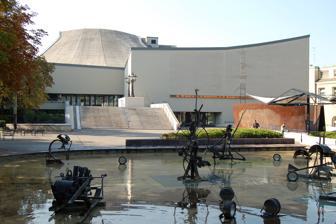
Building: Theater Basel
Country: Switzerland
Year built: 1834
Opera house and drama theatre in Basel, Switzerland Theater Basel Founded as Basler Stadttheater in 1834 Address Basel Switzerland Owner City government of Basel , Switzerland Type Municipal Construction Opened 1834 (first building (as Basler Stadttheater)) 1875 (second building) 1909 (third building) 1975 (fourth building) Demolished 7 October 1904 (2nd building destroyed by fire) Years active since 1834 Architect Melchior Berri (first building) Johann Jakob Stehlin der Jüngere (second building) Tenants Opera and ballet companies (among other uses) Website www.theater-basel.ch Theater Basel is the municipal theatre of the city of Basel , Switzerland , which is home to the city's opera and ballet companies. The theatre also presents plays and musicals in addition to operas and operettas . Because the theatre does not have its own orchestra , the Basel Symphony Orchestra is usually contracted to perform for opera and ballet productions as needed. For baroque-opera productions, La Cetra, the baroque orchestra of the Schola Cantorum Basiliensis , is engaged. History Theater Basel's second theatre which was destroyed by fire in 1904 (postcard from 1904). Theater Basel was founded in 1834 under the name Basler Stadttheater . The first theatre was designed by Swiss architect Melchior Berri . In 1873, work on a new theatre began which was designed by Johann Jakob Stehlin Jr.. This second theatre opened in 1875 and was used until it was destroyed by fire on 7 October 1904. Plans for a third theatre were soon made, but it was five years before the theatre finally opened in 1909.  The fourth theatre opened in 1975. Kristiina Poska was the most recent General Music Director (GMD; Generalmusikdirektorin ) of the company, the first female conductor to hold the post, appointed in October 2018 and effective with the 2019–2020 season. She held the post for the 2019–2020 season. Intendants Leo Melitz (1899–1919) Ernst Lert (1919–1920) Otto Henning (1921–1925) Oskar Wälterlin (1925–1932) Egon Neudegg (1932–1949) Gottfried Becker, Kurt Horowitz, Hans Thudium (1949–1950; joint directors) Friedrich Schramm (1950–1953) Albert Wiesner (1953–1954) Hermann Wedekind (1954–1960) Werner Düggelin (1968–1975) Hans Hollmann (1975–1978) Horst Statkus (1978–1988) Frank Baumbauer (1988–1993) Wolfgang Zörner (1993–1994) Hans Peter Doll (1994–1996) Michael Schindhelm (1996–2006) Georges Delnon (2006–2015) Andreas Beck (2015–2020) Benedikt von Peter (2021–present) General Music Directors Gottfried Becker (1928–1942) Gottfried Becker, Alexander Krannhals (joint Generalmusikdirektoren , 1942–1949) Alexander Krannhals (1949–1953) Hans Münch (1953–1957) Silvio Varviso (1956–1962) Paul Jamin (1962–1964) Hans Löwlein (1964–1972) Armin Jordan (1972–1989) Michael Boder (1989–1993) Erik Nielsen (2016–2019) Kristiina Poska (2019–2020) References